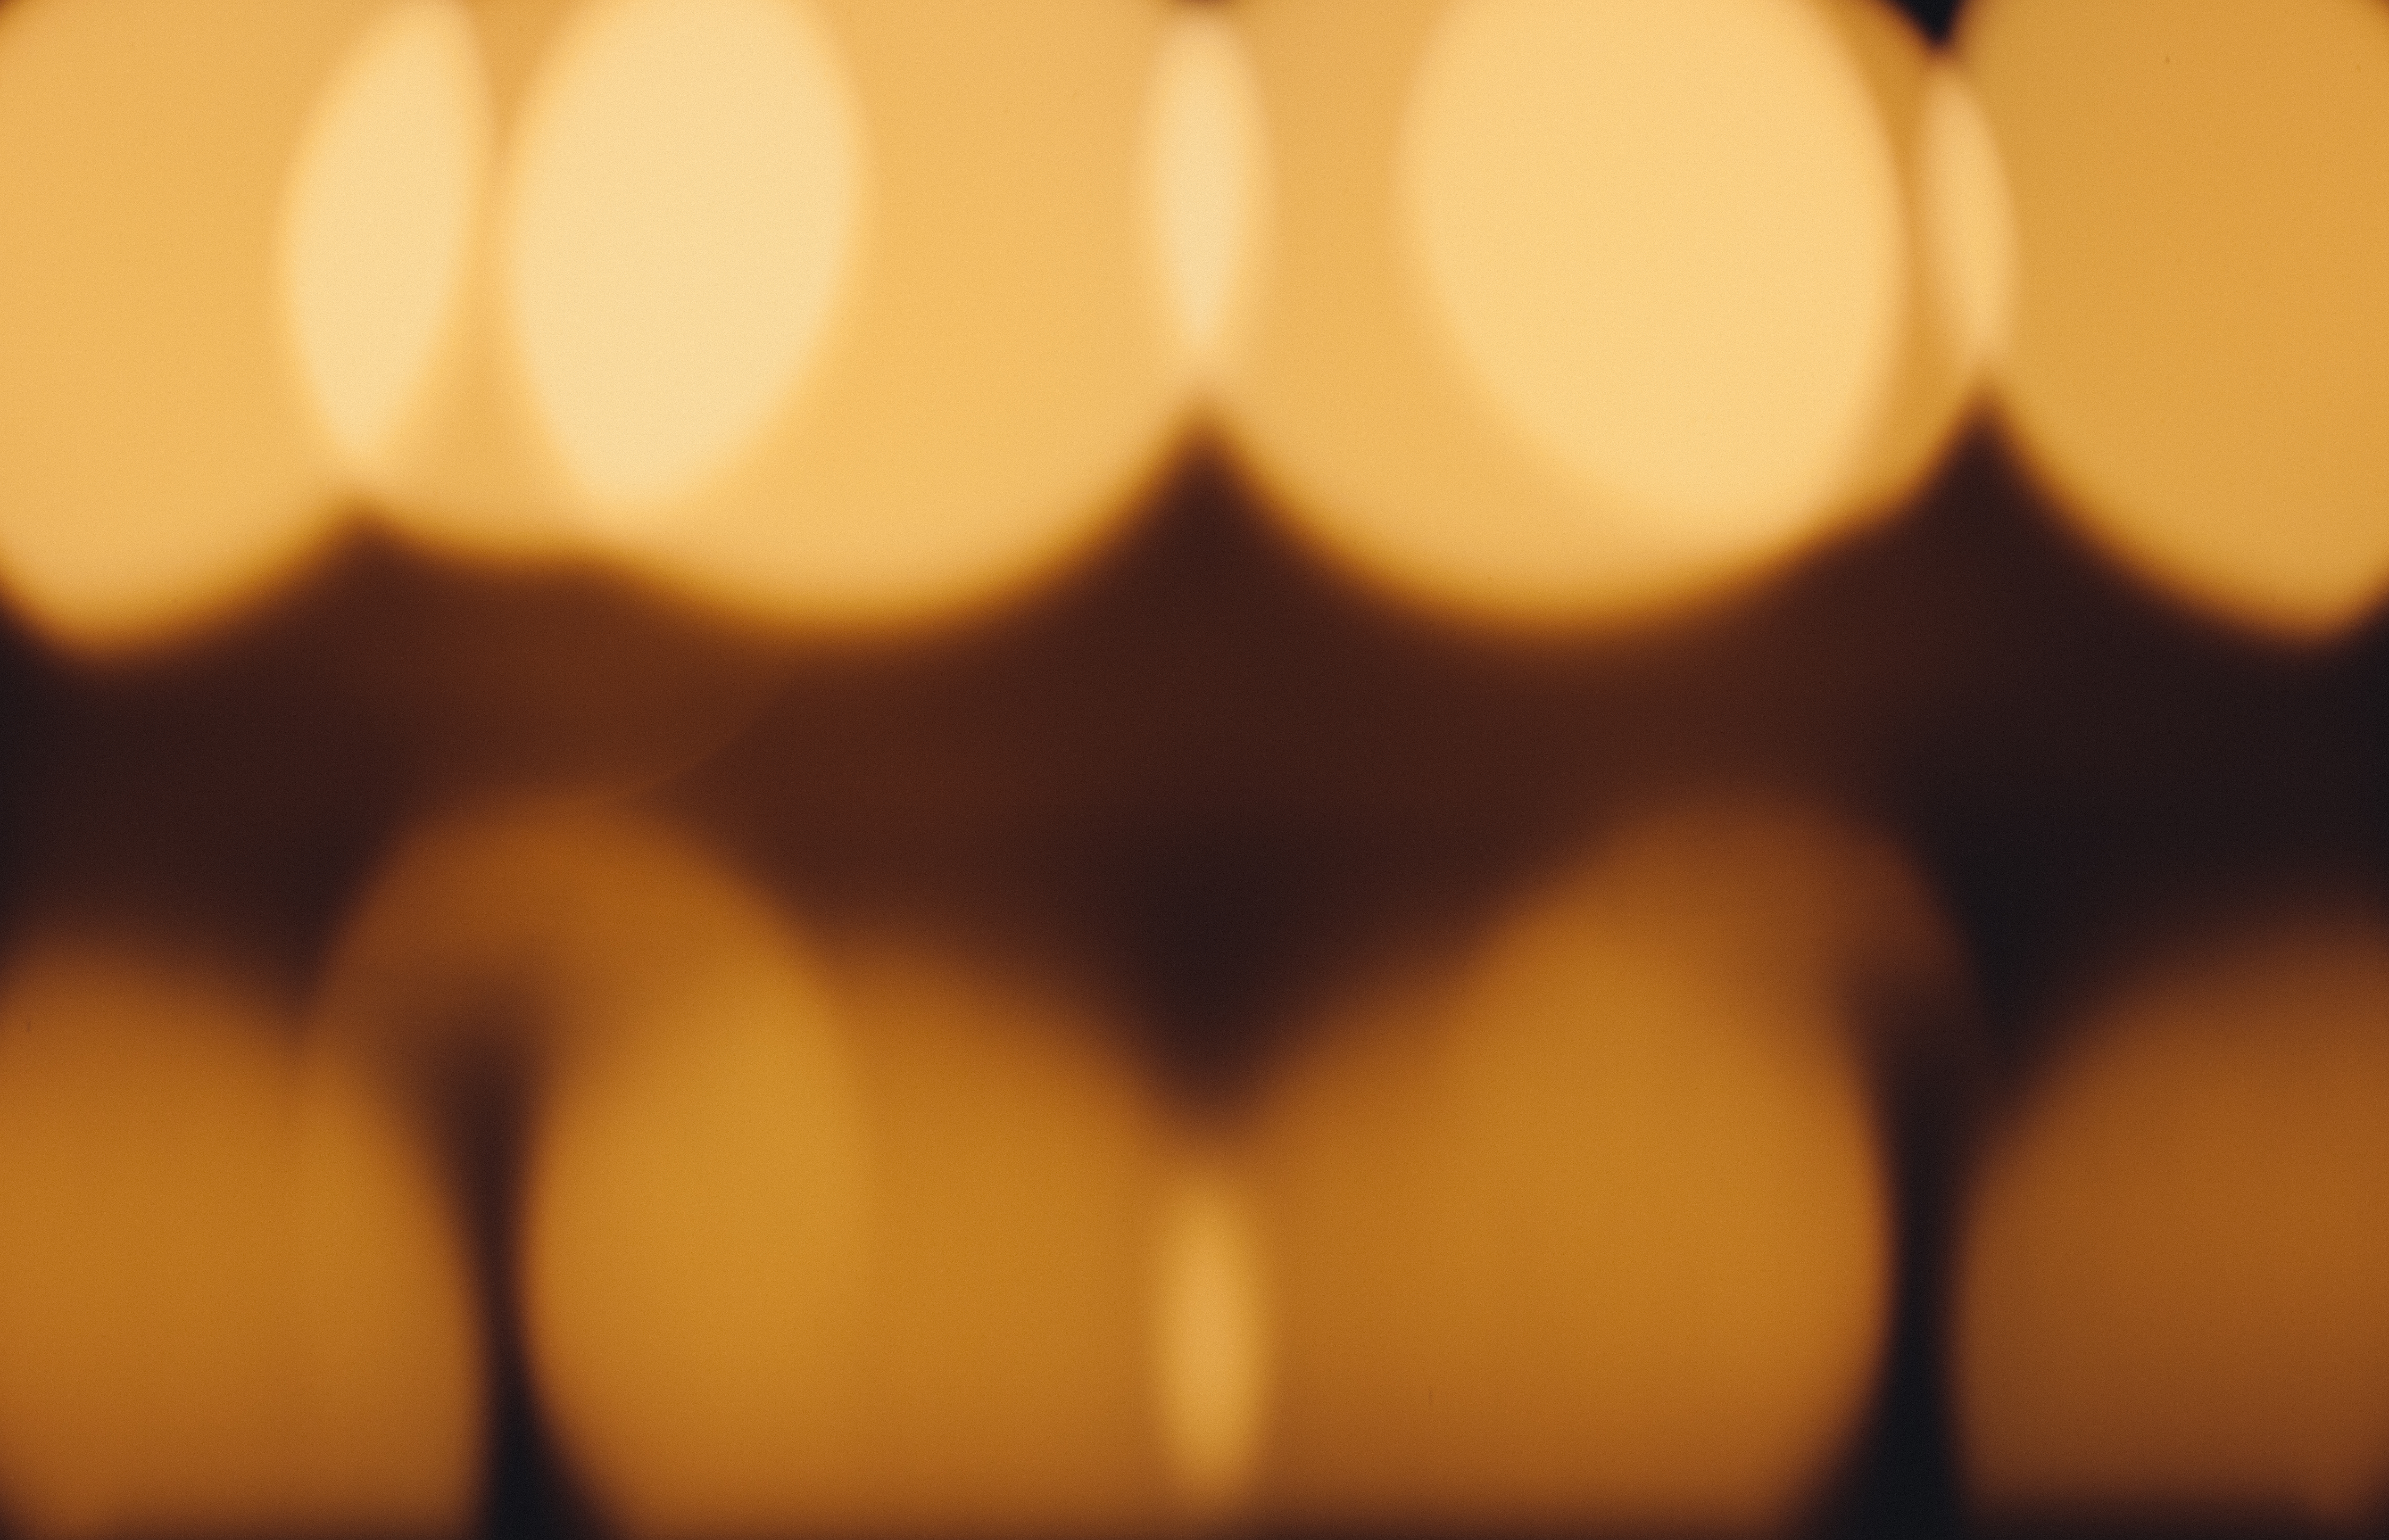
light, blur, sunlight, morning, texture, pattern, reflection, color, shadow, yellow, lighting, circle, close up, publicdomain, focus, background, design, shape, boken, macro photography